Einstein's God Model (film)

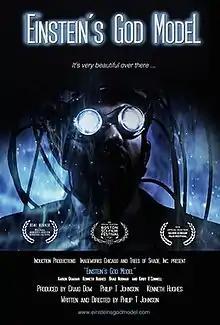
Theatrical poster

Einstein's God Model is a 2016 American independent science fiction film written, directed, and edited by Philip T. Johnson. It was produced by Craig Dow, Kenneth Hughes, and Philip T. Johnson.